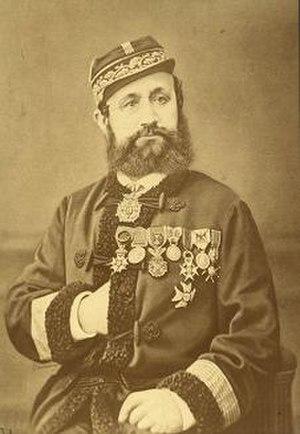
Pierre Léonce Détroyat, né à Bayonne le 7 septembre 1829, mort à Paris, le 18 janvier 1898, est un officier de marine, homme politique et publiciste français.